The Book of Protection

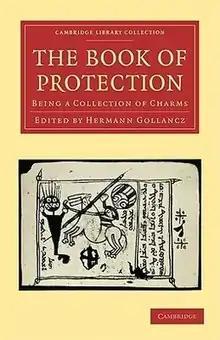
2011 edition published by Cambridge University Press

The Book of Protection: Being a Collection of Charms is a collection of East Syriac Christian charms and incantations associated with the so-called 'Nestorian' Church (today's Assyrian Church of the East), edited and translated by Hermann Gollancz from three Syriac manuscripts which date back to early 19th century and earlier. The compilation was first published in 1912 by Henry Frowde, with 27 illustrations from Codex A.